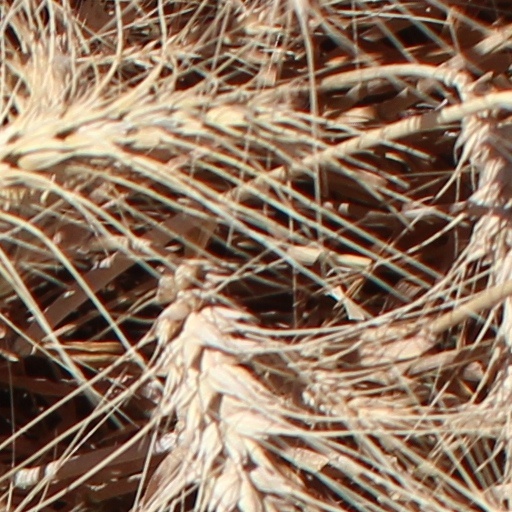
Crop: wheat